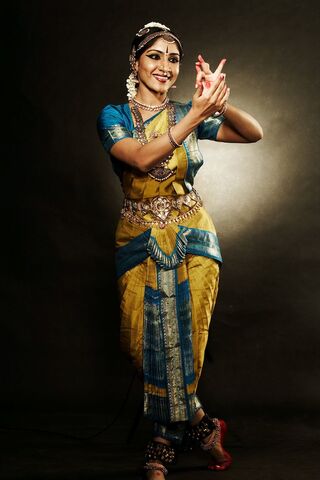
Dance form: kuchipudi